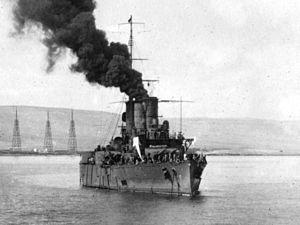
La classe Pisa a été une série de trois croiseurs blindés construits en Italie de 1905 à 1910 initialement pour la Marine royale italienne. Un fut transféré à la Marine grecque.